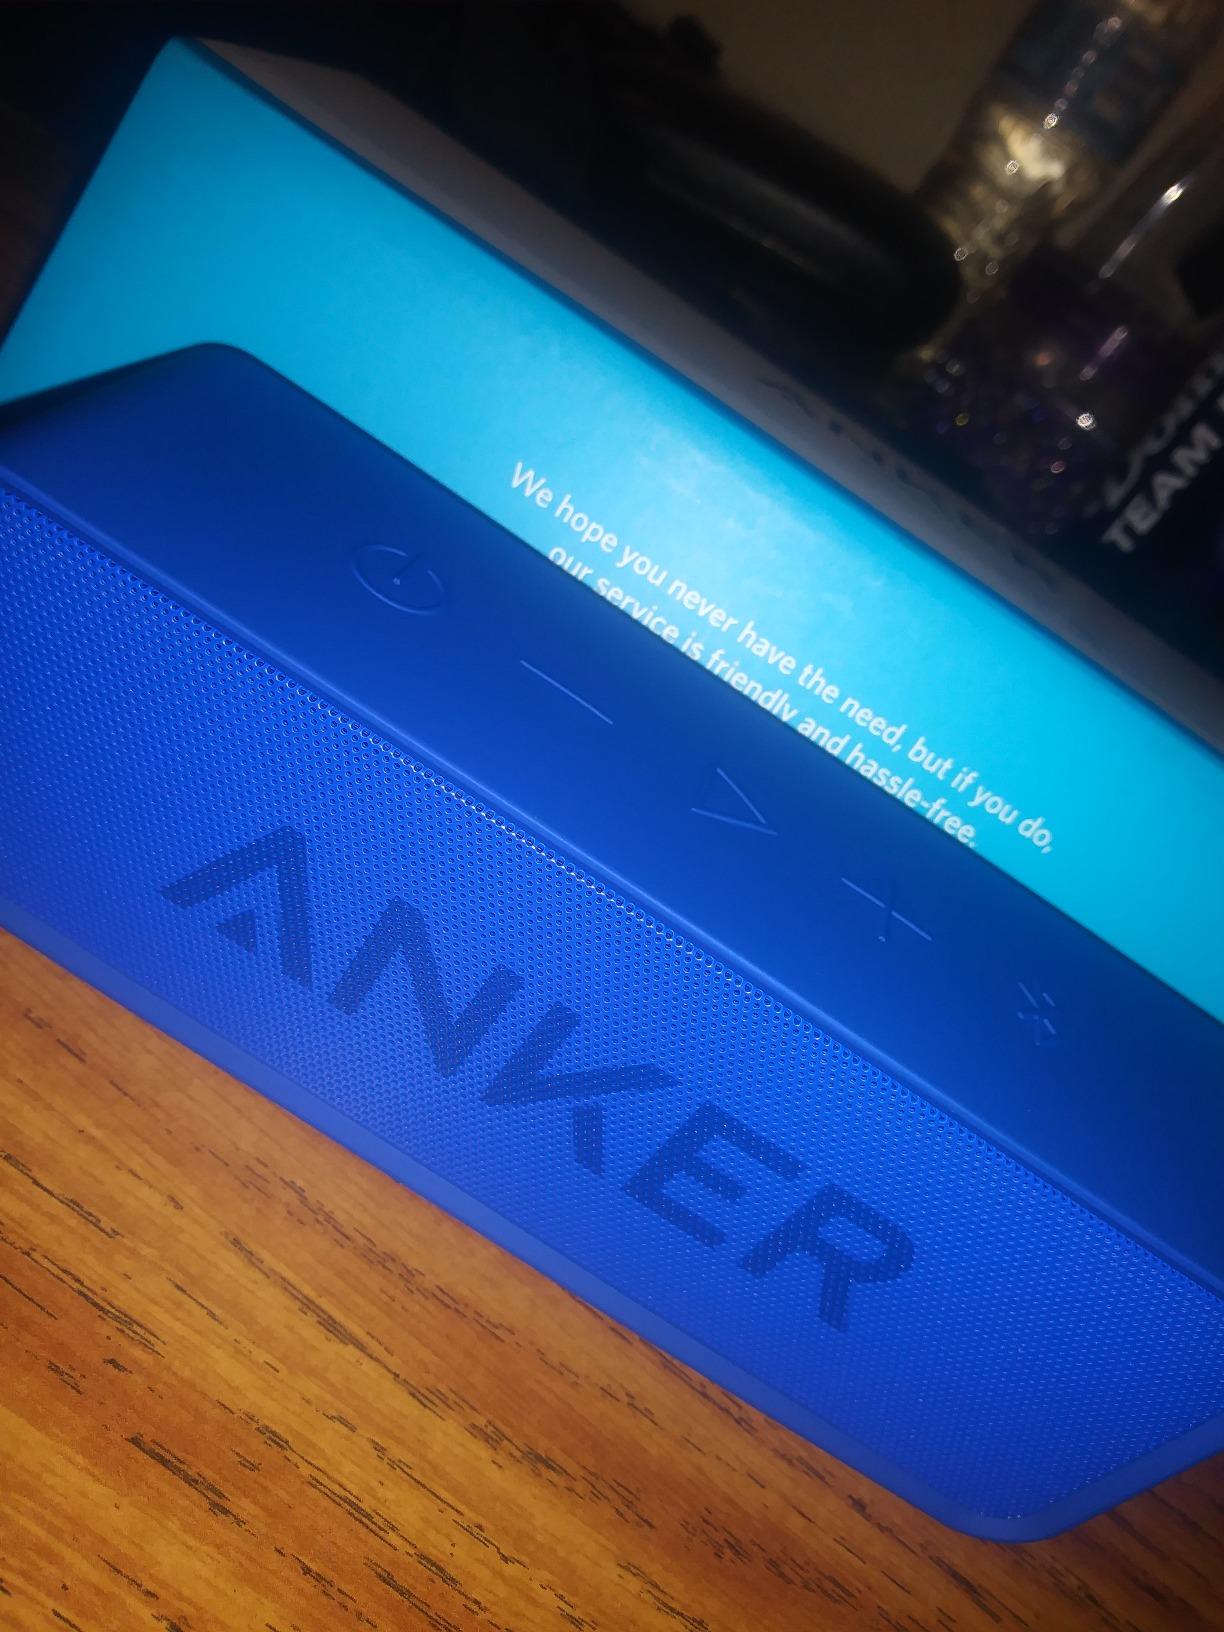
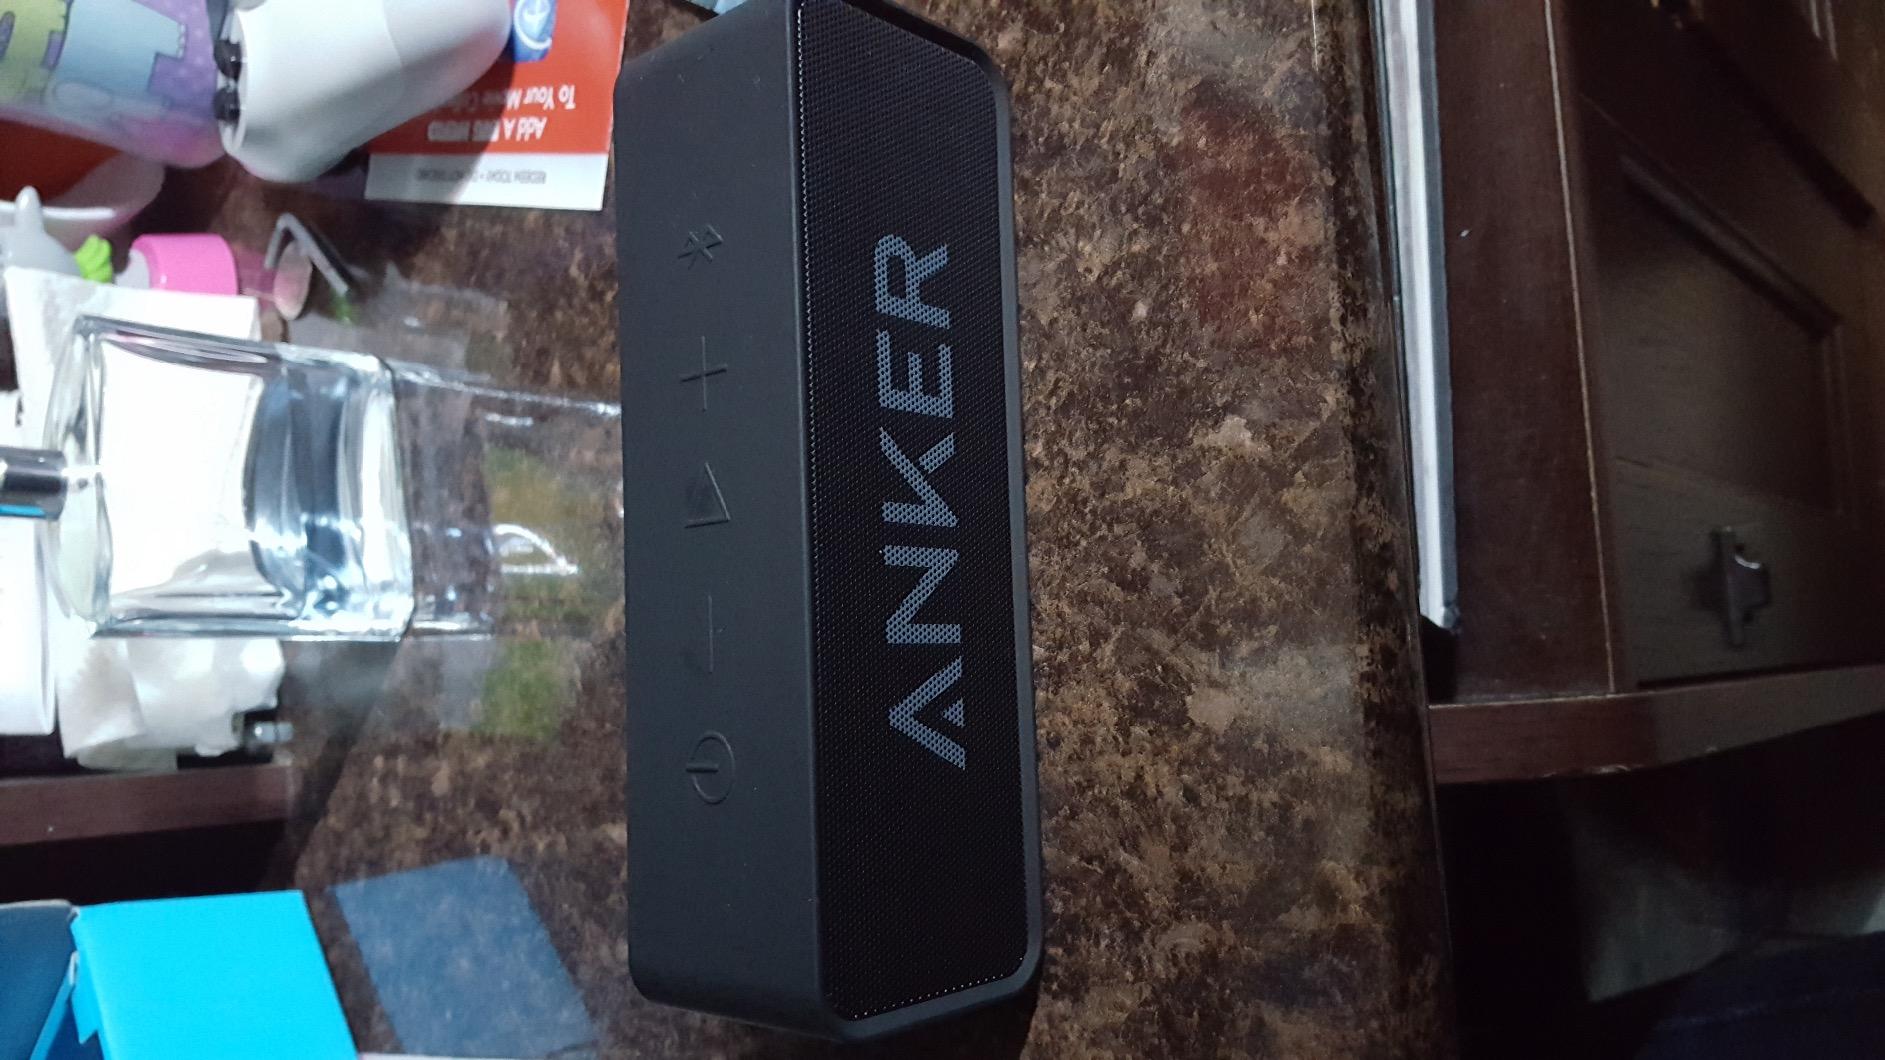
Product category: speaker
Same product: no